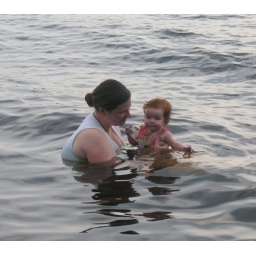
I'm sitting on the bottom of the lake in very shallow water where it's nice &amp;amp; warm :)